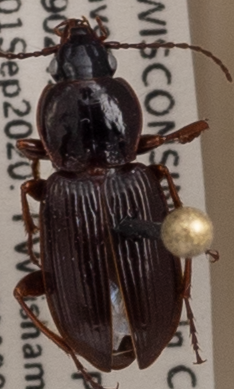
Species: Pterostichus mutus
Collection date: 2020-09-01
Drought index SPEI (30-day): -0.1
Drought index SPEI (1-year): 2.09
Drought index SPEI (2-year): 2.09